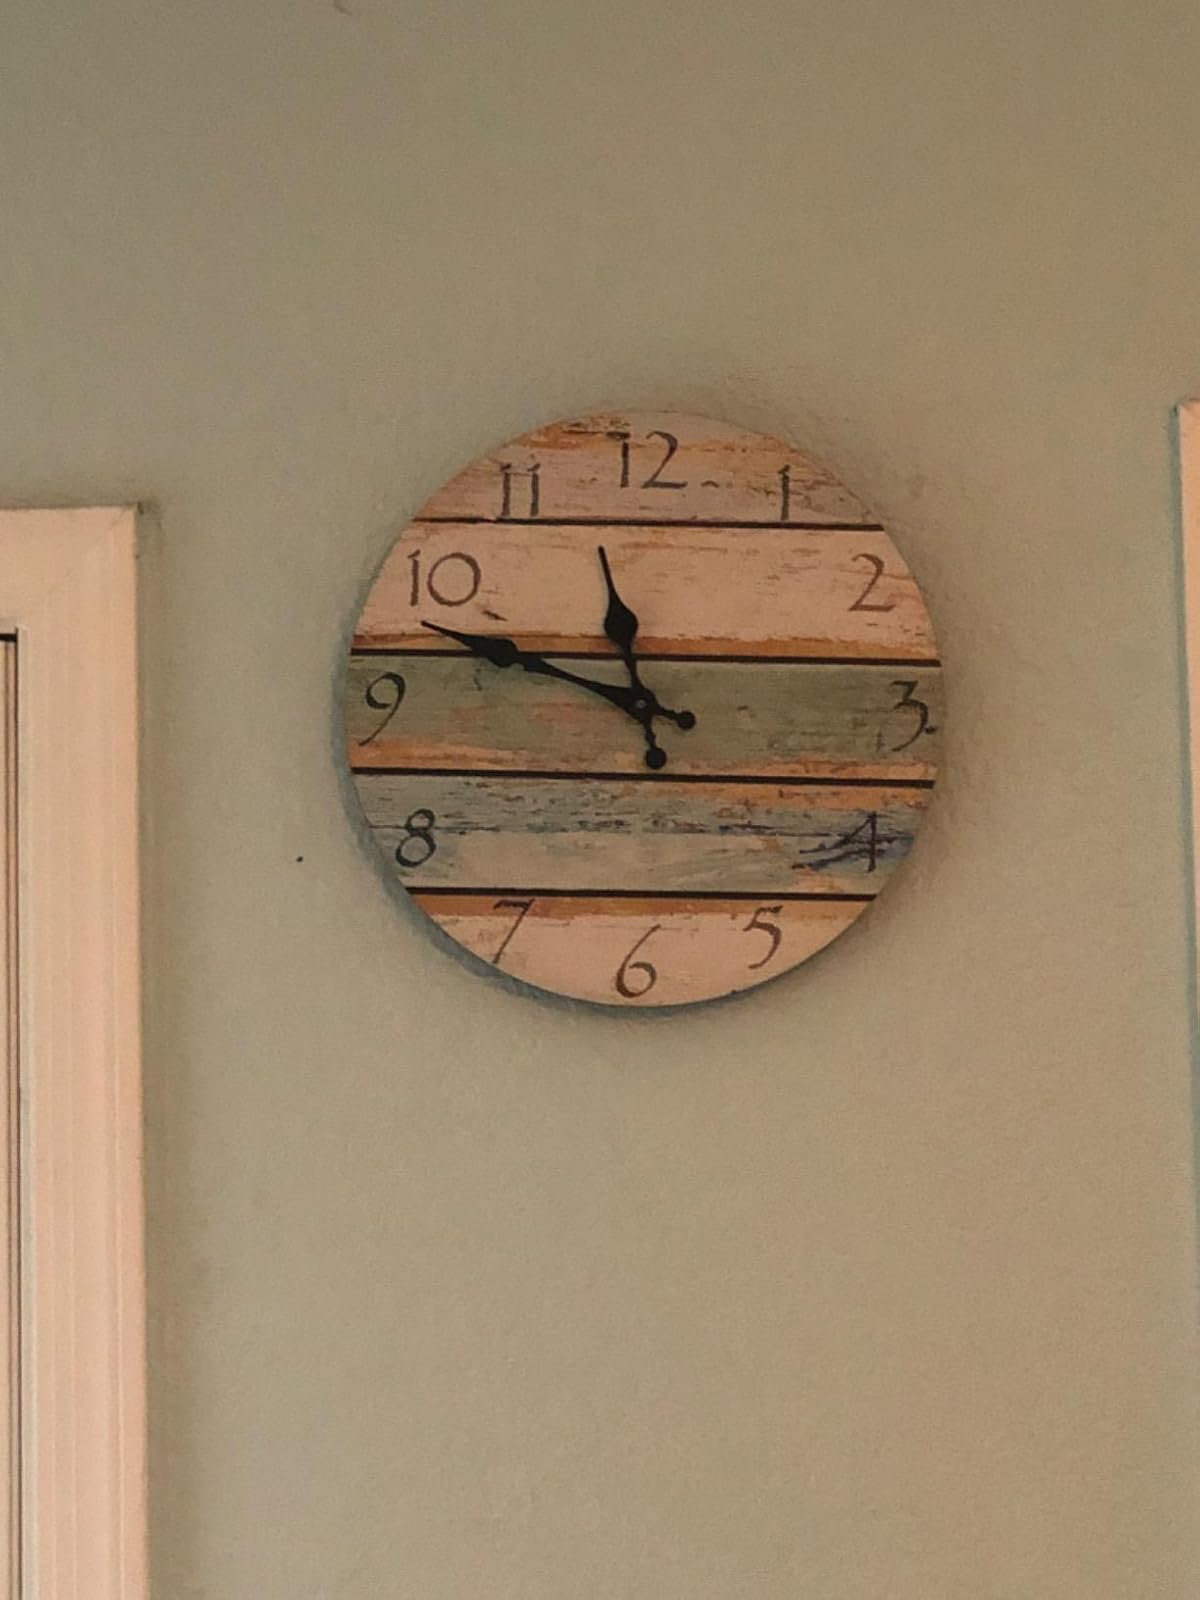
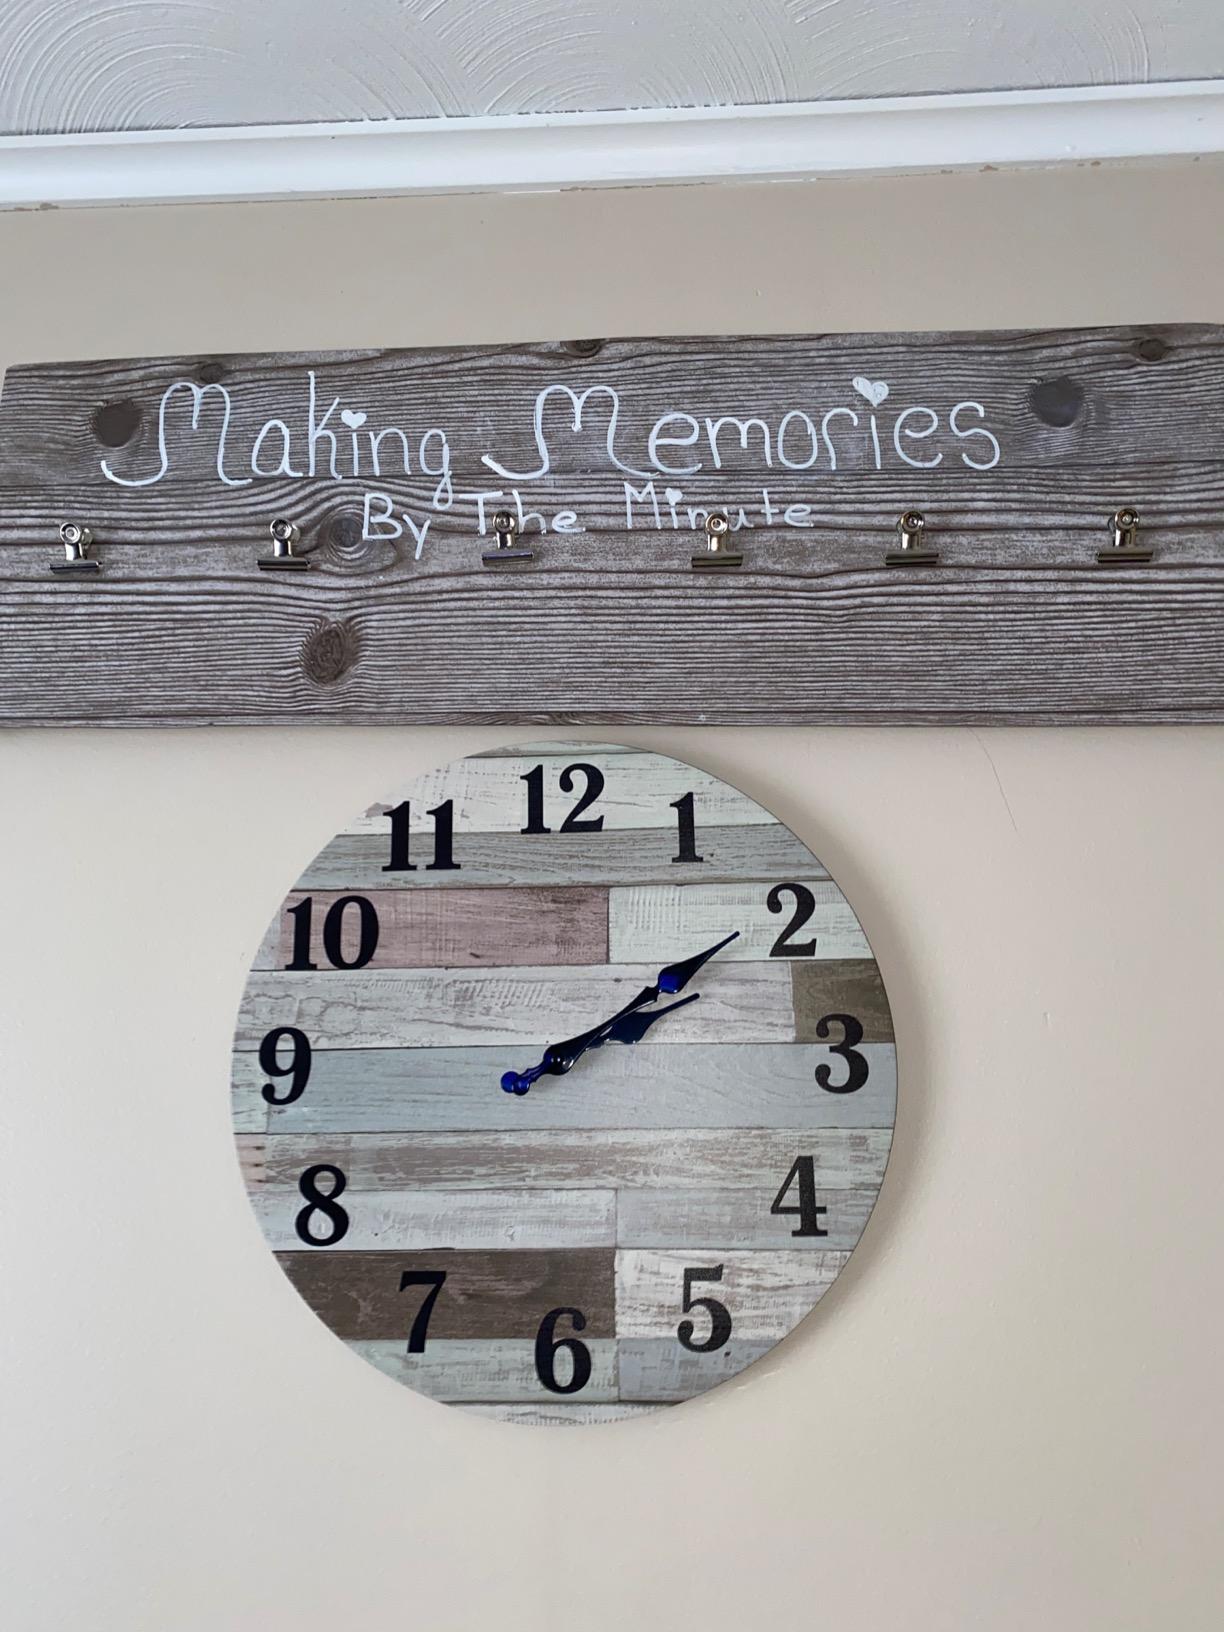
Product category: clock
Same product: no